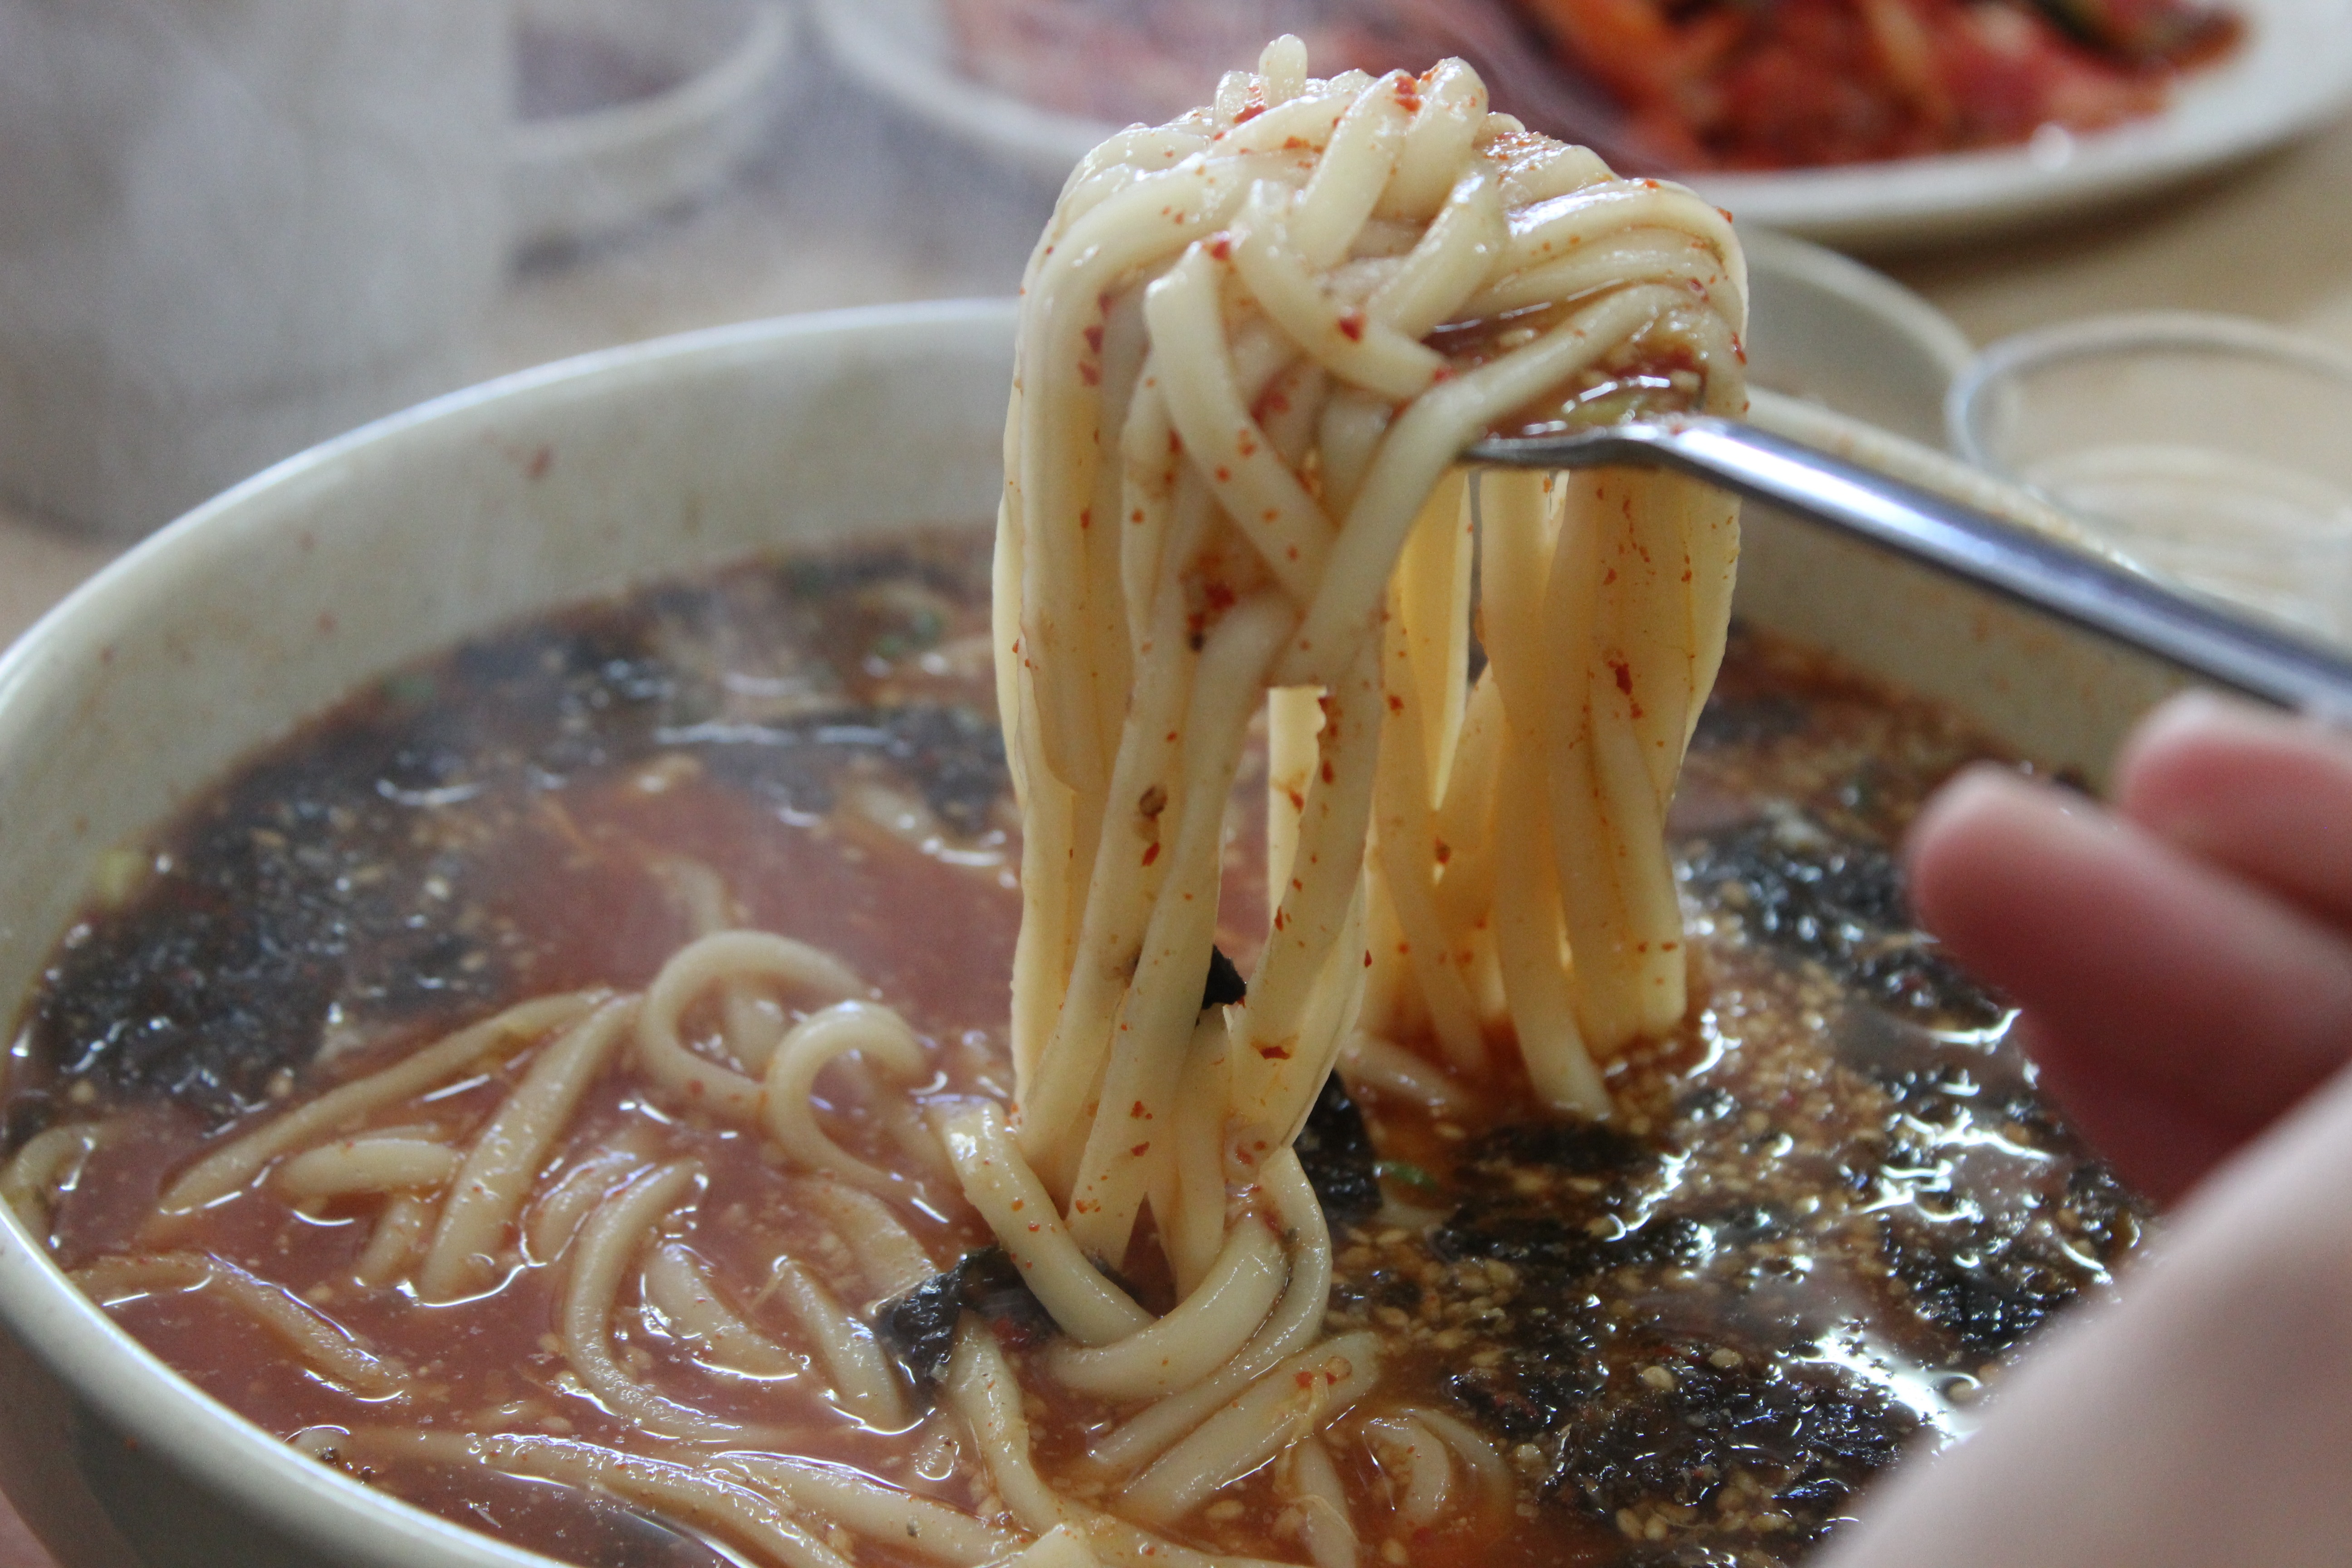
dish, food, cooking, cuisine, soup, noodle, asian food, noodles, spaghetti, soba, udon, chinese food, earl big kalguksu